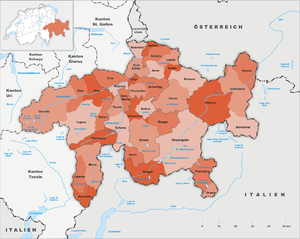
Le canton des Grisons est un canton trilingue de Suisse, dont le chef-lieu est Coire.